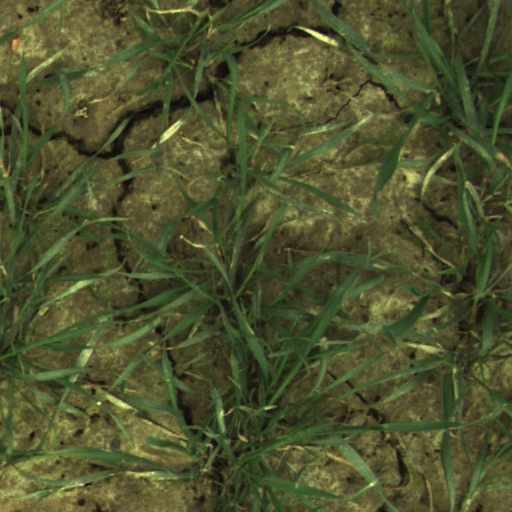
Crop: wheat